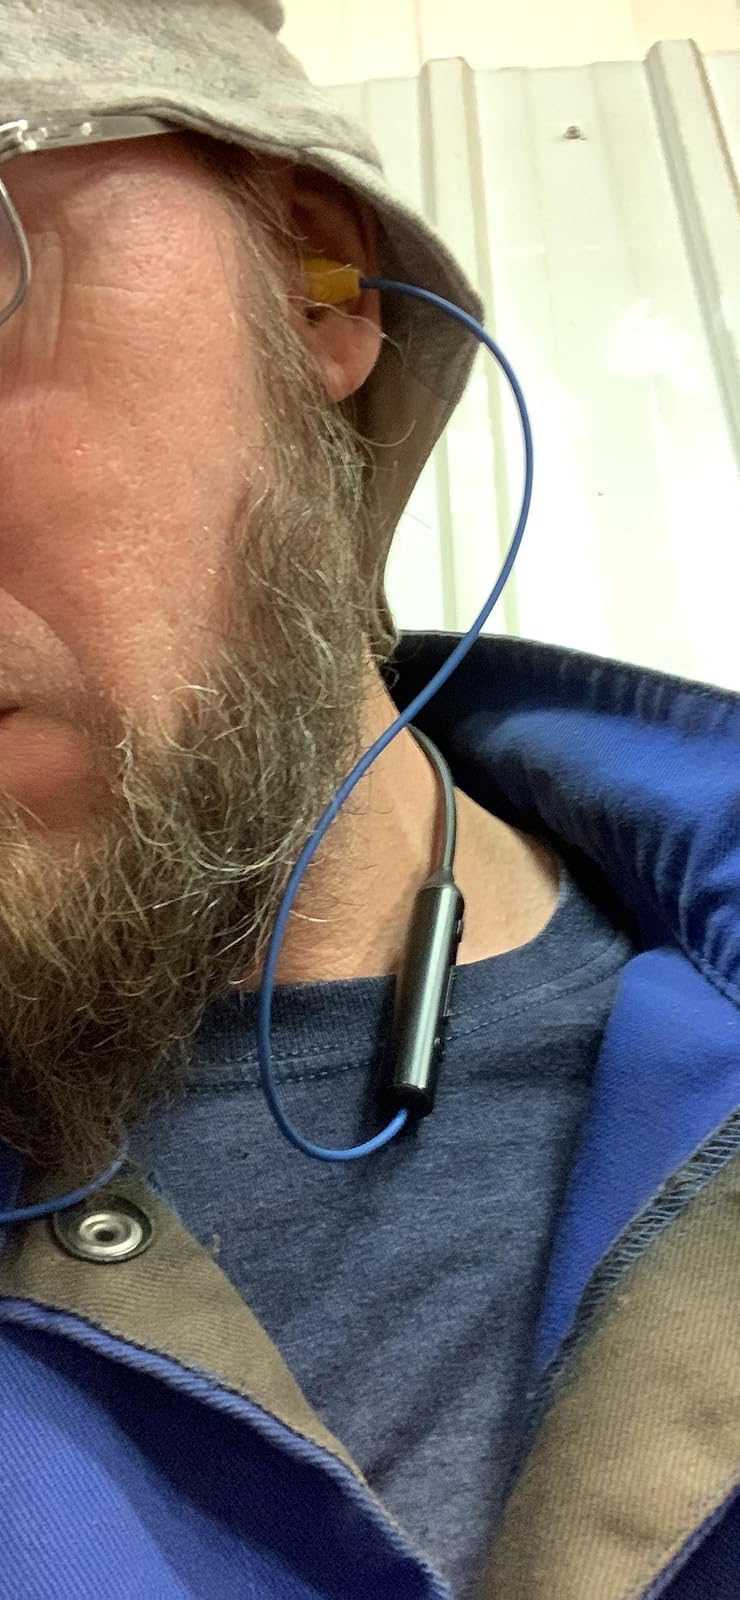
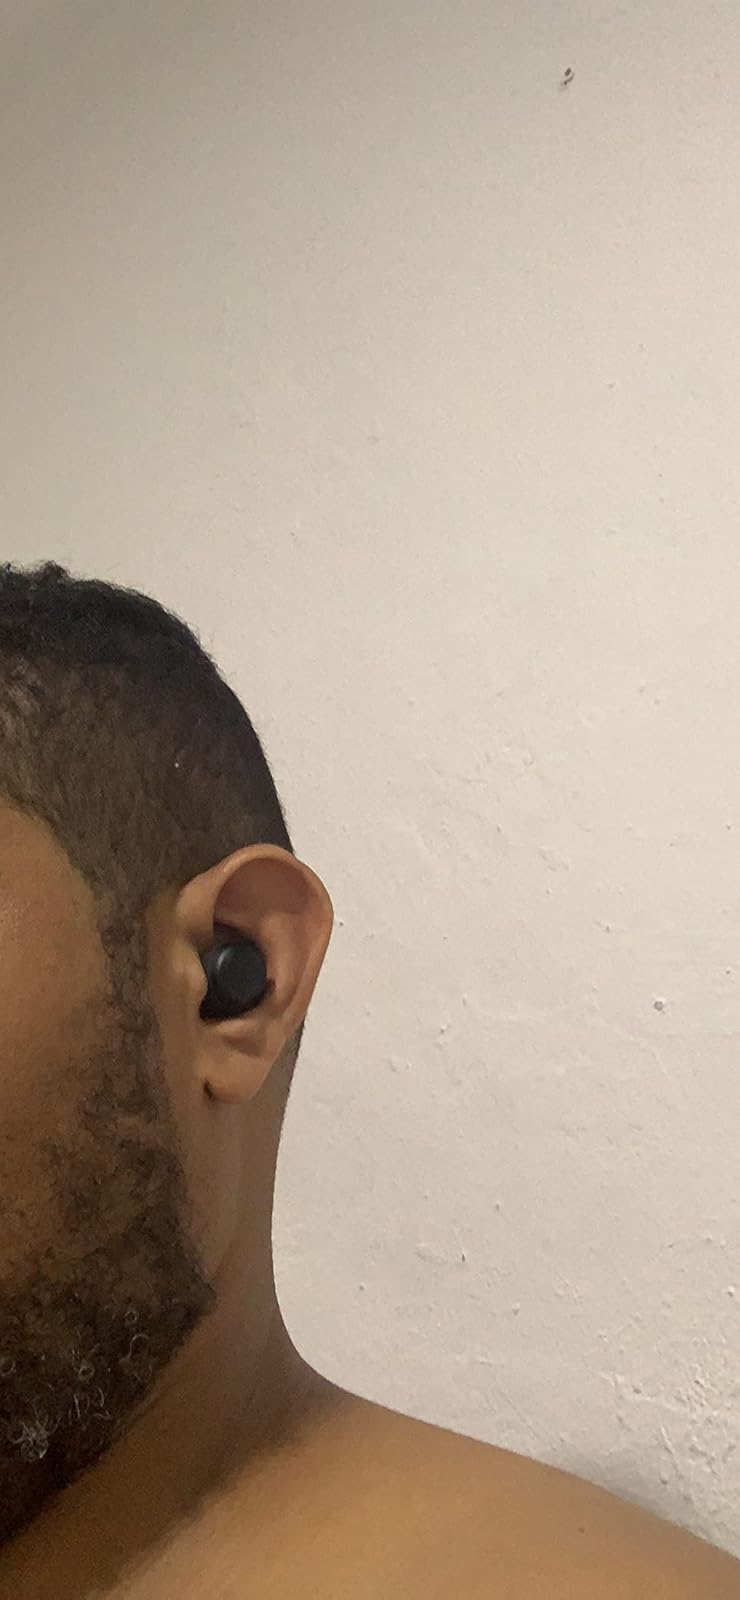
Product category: earbuds
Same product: no